Marylebone Lane

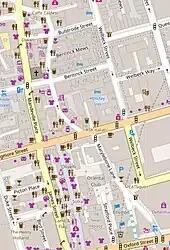
Marylebone Lane map

Marylebone Lane is one of the original streets of the Marylebone district of the City of Westminster, London. It runs from Oxford Street in the south to Marylebone High Street in the north, its winding shape following the course of the River Tyburn that it once ran alongside and pre-dating the grid pattern of the other streets in the area. Today the lane is largely composed of small shops, cafes and restaurants with some small apartment blocks. There are some larger commercial buildings at the southern end near Oxford Street.